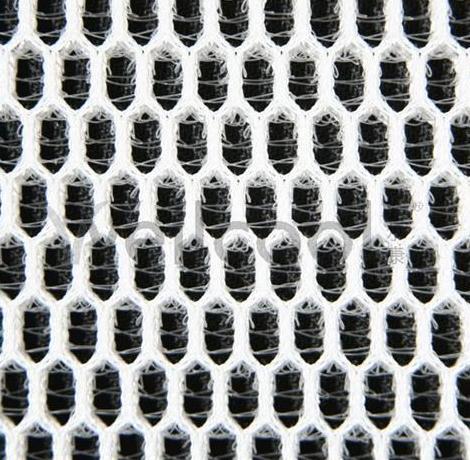
Texture: meshed